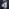
Number: 4